Family of Dwight D. Eisenhower

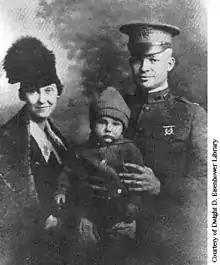
Doud with his parents, Mamie and Dwight.

Doud Dwight Eisenhower (September 24, 1917 – January 2, 1921) was the first son of Dwight and Mamie Eisenhower. He was named "Doud" in honor of his mother (whose maiden name was Doud) and "Dwight" in honor of his father. He was commonly called "Ikky" (pronounced as "icky") by his parents.